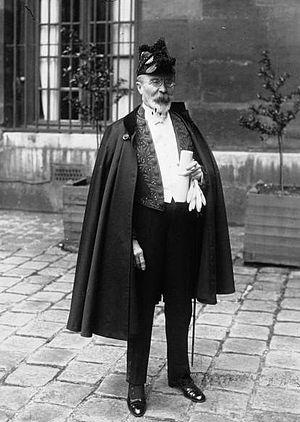
Jean Louis Barthou dit Louis Barthou, né le 25 août 1862 à Oloron-Sainte-Marie et tué lors de l’assassinat du roi de Yougoslavie le 9 octobre 1934 à Marseille, est un avocat et homme politique français.